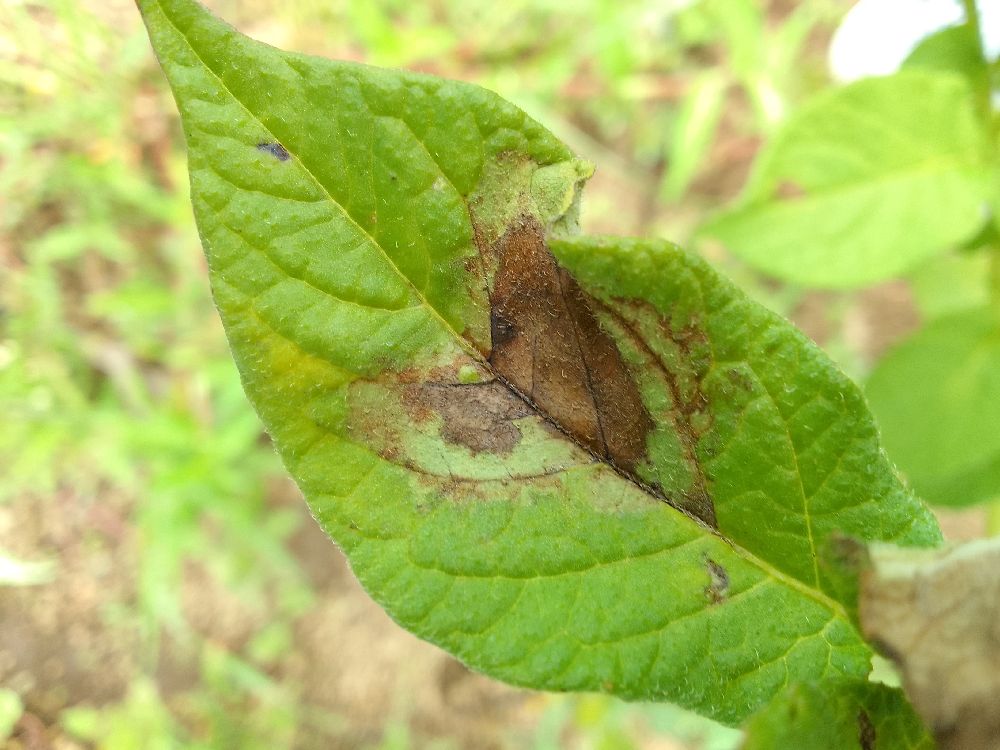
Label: Late blight